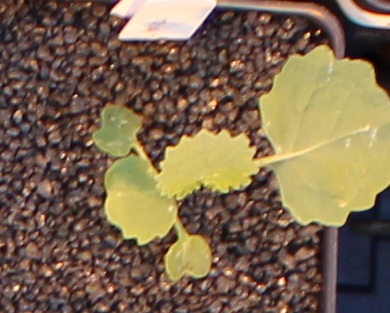
Label: Canola